Nova classification

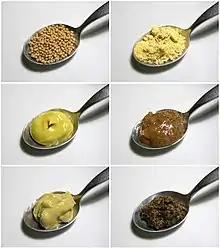
Clockwise: Mustard seed in minimally processed forms and processed as a condiment

The Nova classification ('new classification') is a framework for grouping edible substances based on the extent and purpose of food processing applied to them. Researchers at the University of São Paulo, Brazil, proposed the system in 2009.